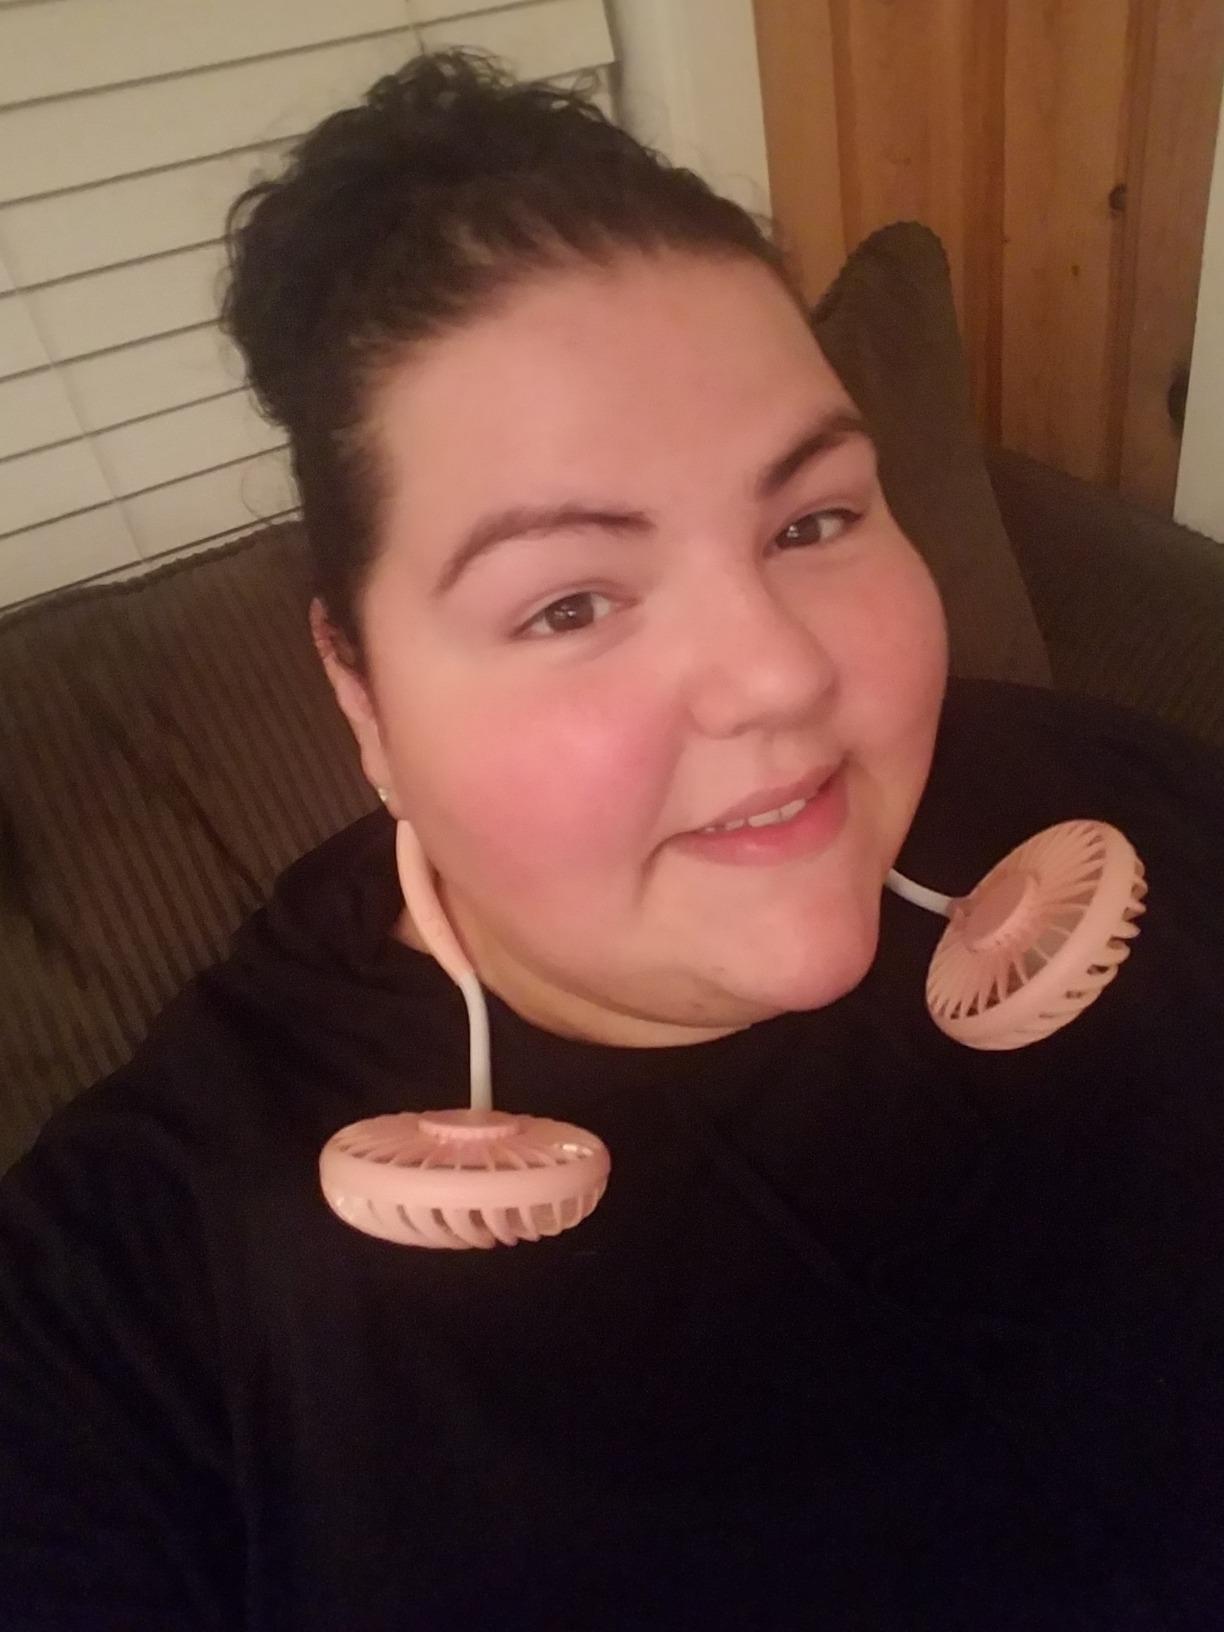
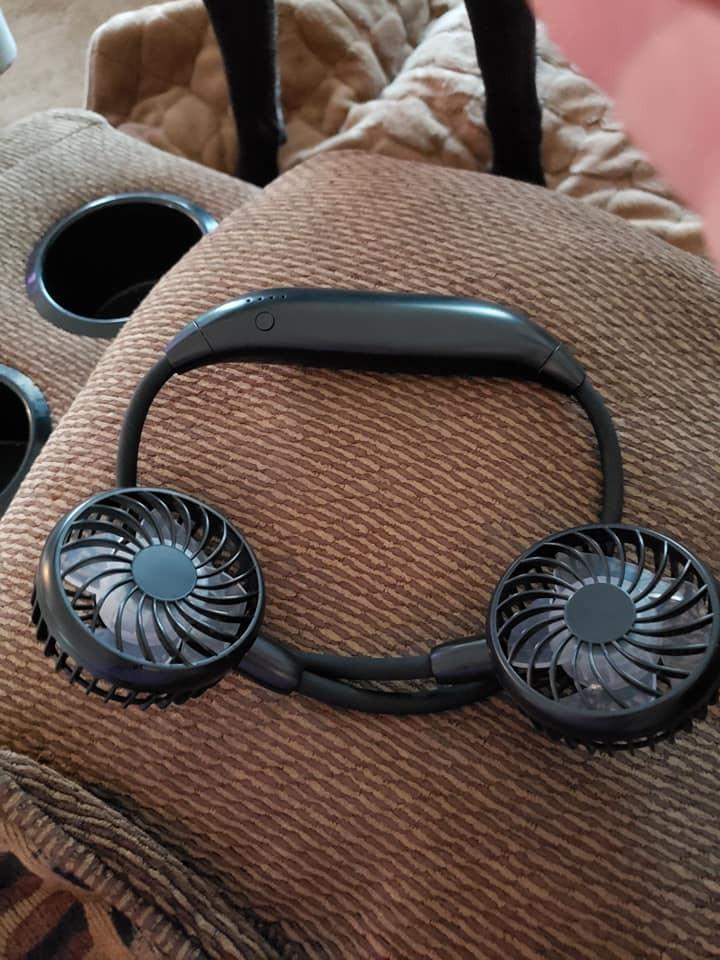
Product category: fan
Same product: no